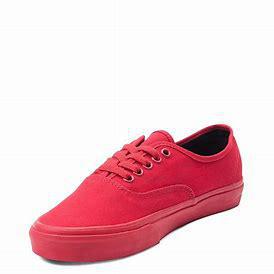
Brand: Vans
Model: Authentic Skate